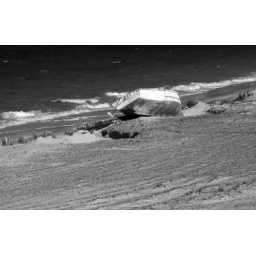
a boat on the seashore which I saw as we sped passed in the train